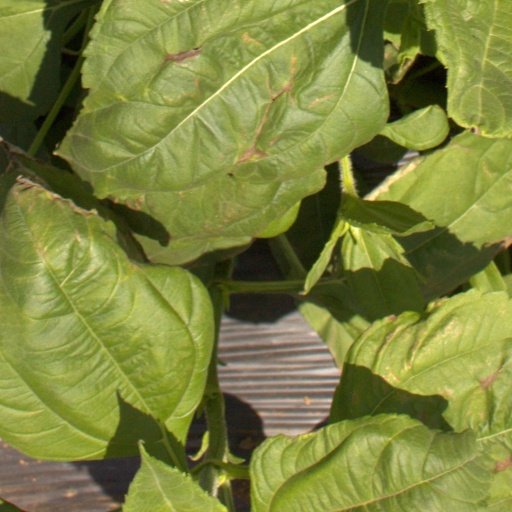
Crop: Jerusalem artichoke